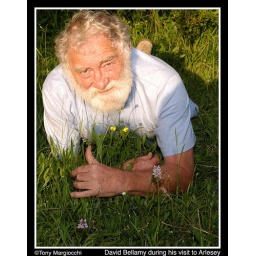
David Bellamy lays in the grass with the wild flowers at Arlesey, Bedfordshire.